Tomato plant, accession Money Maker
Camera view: bottom (45 deg); turntable rotation: 300 degrees
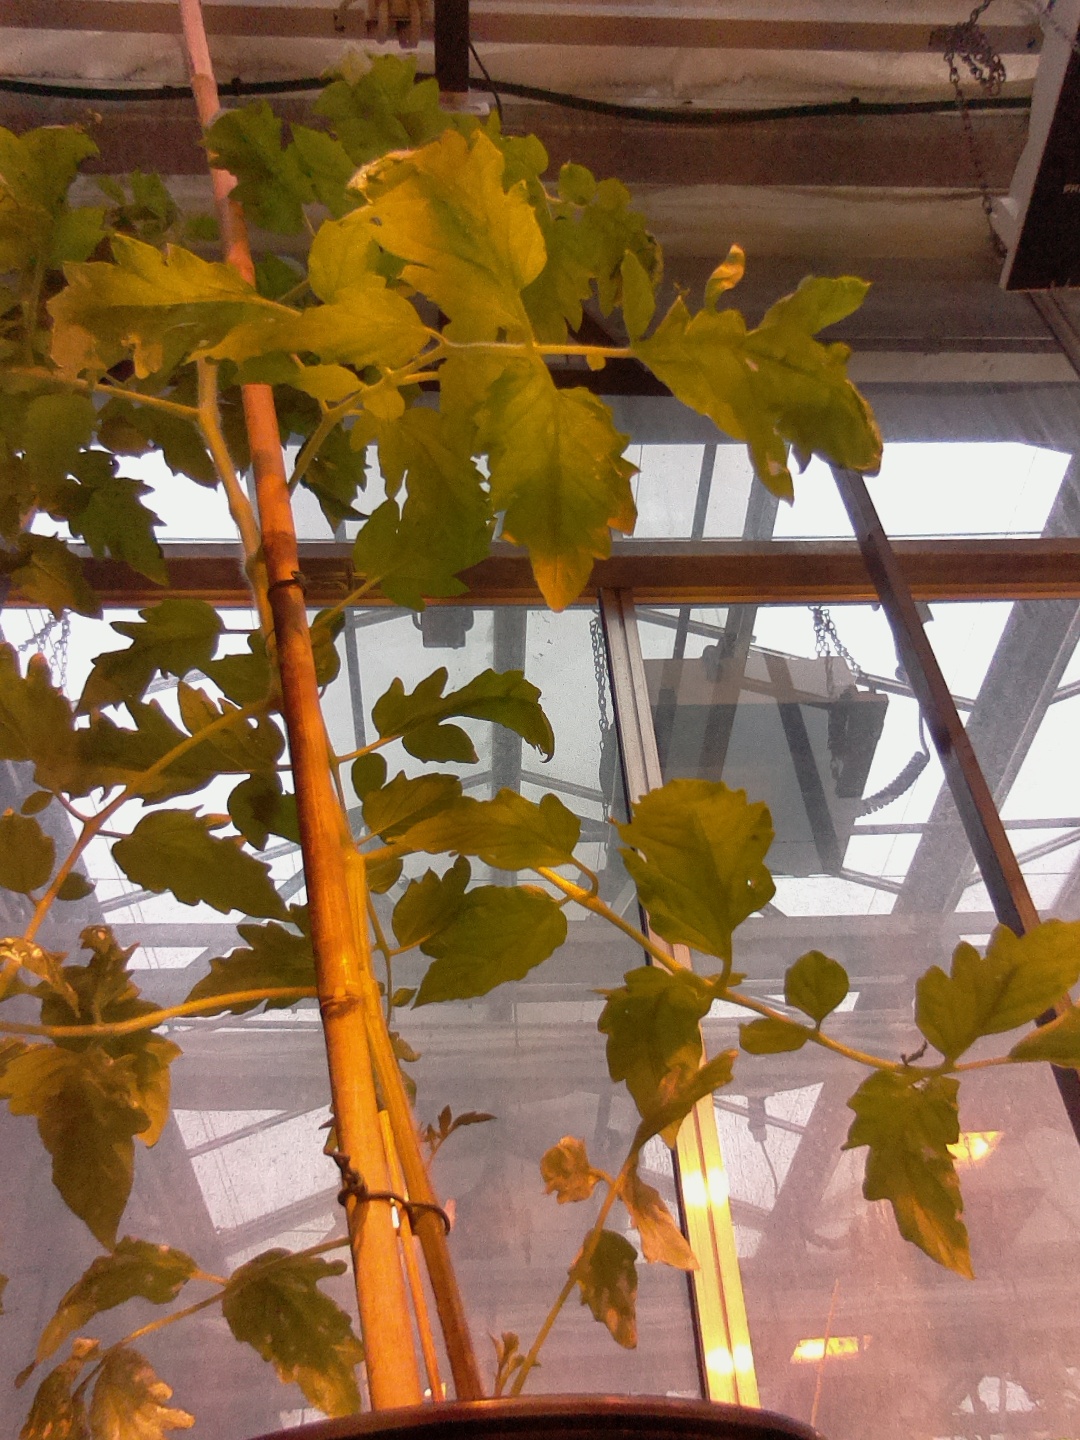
BBCH growth stage 17: 14 of true leaves visible